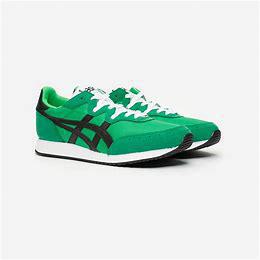
Brand: Asics
Model: Tarther OG